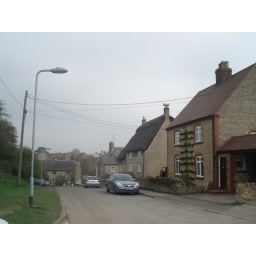
houses next to the new houses in bozeat, with my car right at the end of the culdesac.